Angélique (film)

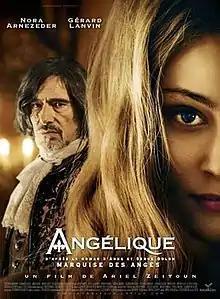
Film poster

Angélique is a 2013 French period drama and adventure film loosely based on the 1956 novel "Angélique, the Marquise of the Angels" by Anne Golon.